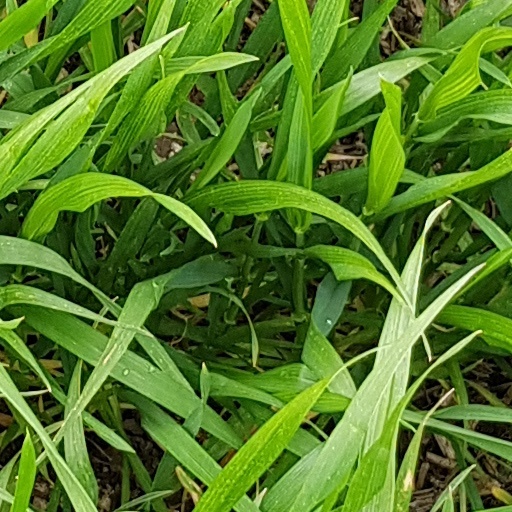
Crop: wheat